Jiddu Krishnamurti

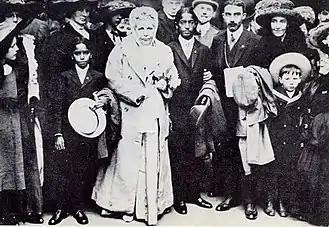
Krishnamurti in England in 1911 with his brother Nitya, Annie Besant, and George Arundale

Krishnamurti and Nitya were taken to England in April 1911. During this trip Krishnamurti gave his first public speech to members of the OSE in London. His first writings had also started to appear, published in booklets by the Theosophical Society and in Theosophical and OSE-affiliated magazines. Between 1911 and the start of World War I in 1914, the brothers visited several other European countries, always accompanied by Theosophist chaperones. Meanwhile, Krishnamurti had for the first time acquired a measure of personal financial independence, thanks to a wealthy benefactress, American Mary Melissa Hoadley Dodge, who was domiciled in England.